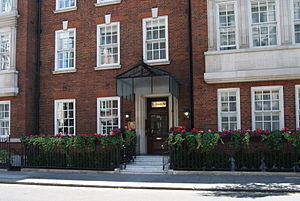
Bo Bech / Kokkekarriere / Uddannelse og tidlig karriere
Bo Bech er en dansk kok og restauratør. Bech har siden 2010 drevet restauranten Geist i København. I perioden 2004-2010 drev Bech Restaurant Paustian, der i 2008 modtog en michelinstjerne.